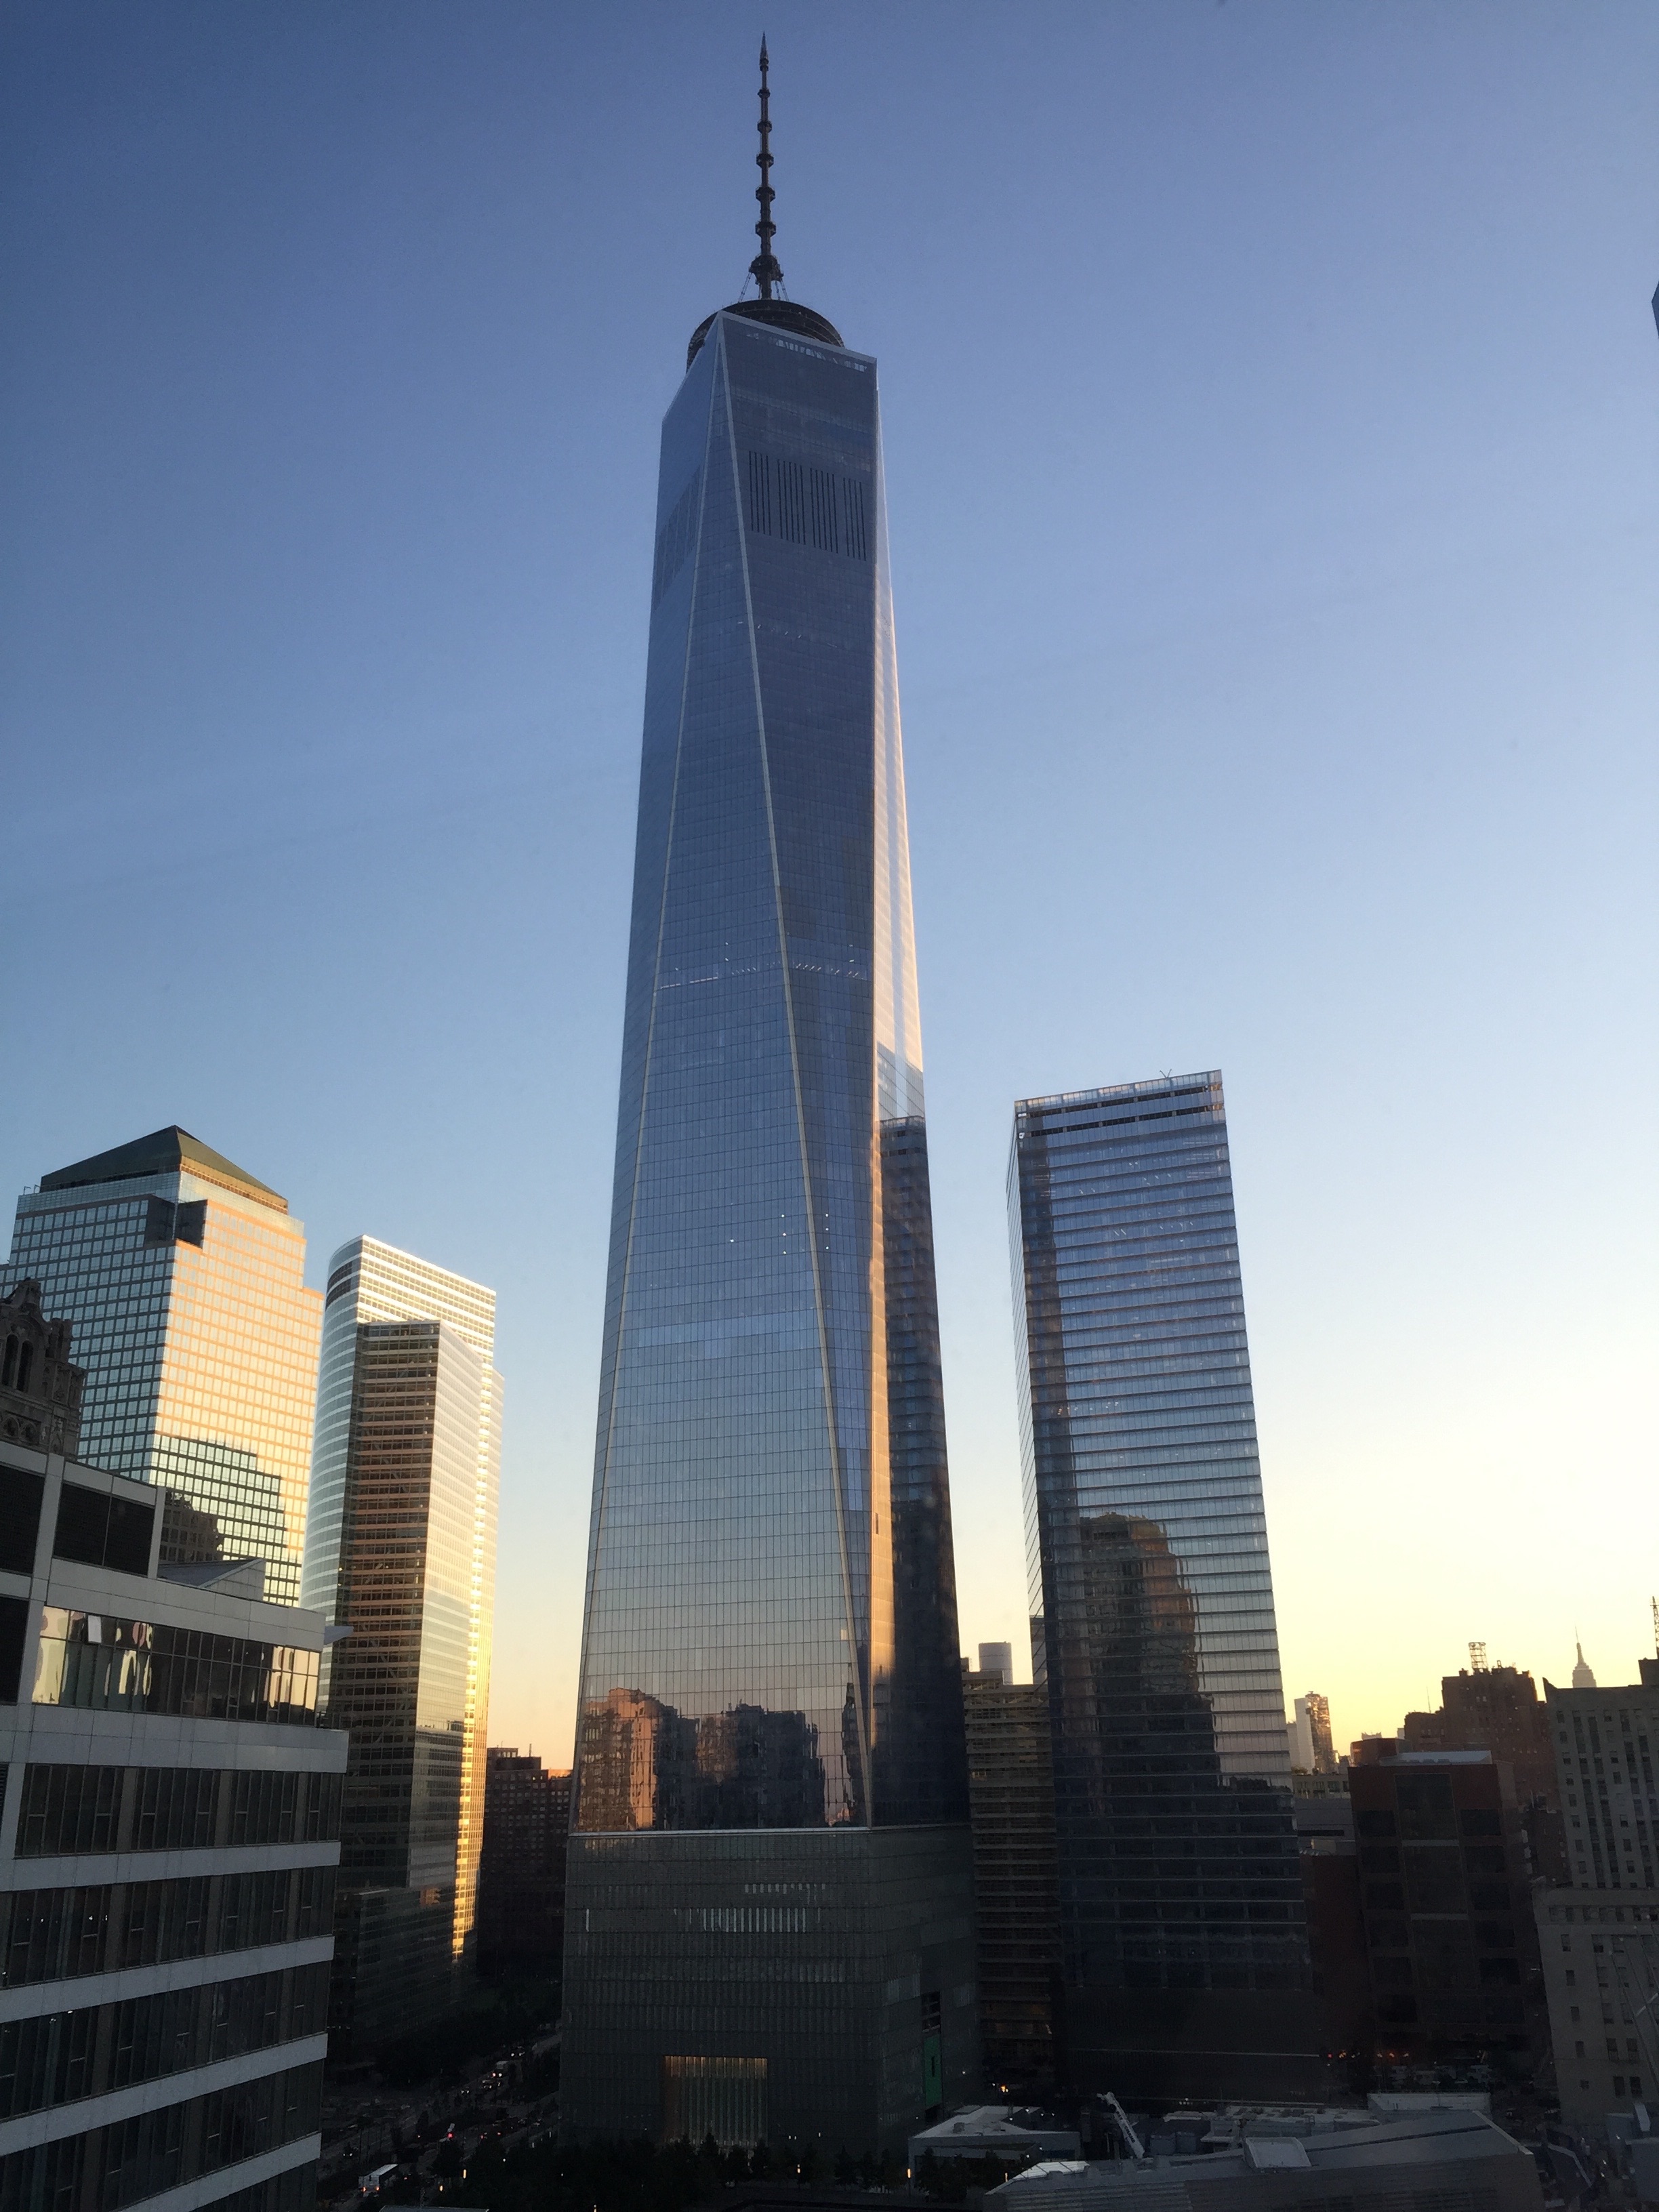
skyline, city, skyscraper, cityscape, downtown, tower, landmark, tower block, spire, steeple, metropolis, human settlement, metropolitan area